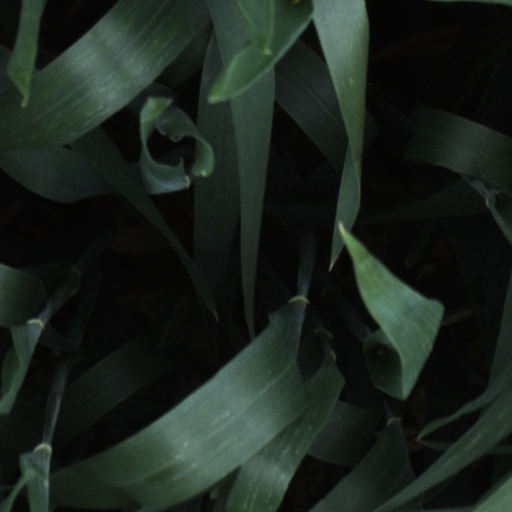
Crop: wheat